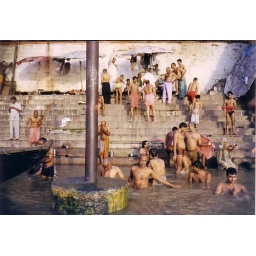
Taken at dawn on the ghats of the river Ganga by standing in the water waiting for the pilgrims to arrive.